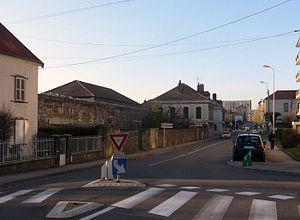
La maison d’arrêt de Besançon (Doubs, France).
La maison d'arrêt de Besançon est une maison d'arrêt située rue Louis Pergaud à Besançon, dans le quartier de la Butte. Elle est le seul établissement de ce type dans la capitale comtoise. Elle a un total de 276 places, dont un quartier pour hommes majeurs de 256 places et un quartier pour mineurs de 20 places.